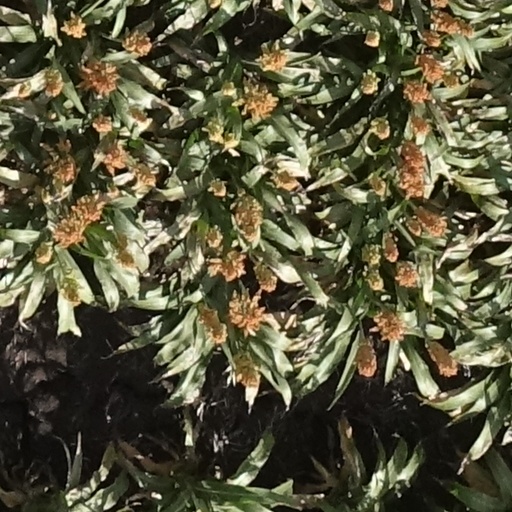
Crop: sorghum